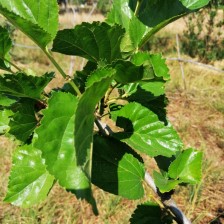
Variety: Buriram60